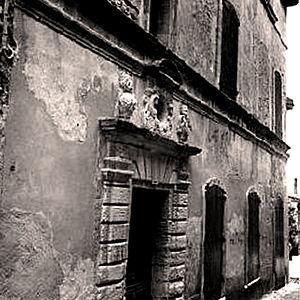
Maison Lhote à Gordes This building is inscrit au titre des Monuments Historiques. It is indexed in the Base Mérimée, a database of architectural heritage maintained by the French Ministry of Culture,
Gordes est une commune française située dans le département de Vaucluse en région Provence-Alpes-Côte d'Azur.
Cet article recense les monuments historiques du département de Vaucluse, en France.